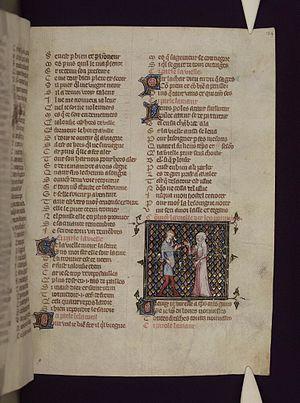
Le Roman de la Rose est une œuvre poétique française médiévale de 21 780 vers octosyllabiques sous la forme d’un rêve allégorique. Il a été écrit en deux temps : Guillaume de Lorris écrivit la première partie 1230-1235, puis l’ouvrage fut repris et complété par Jean de Meung entre 1275 et 1280.